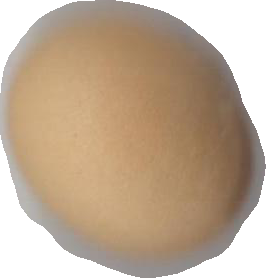
Variety: Grobogan